Question: Please indicate a possible affordance area of bicycle that can be used for sitting
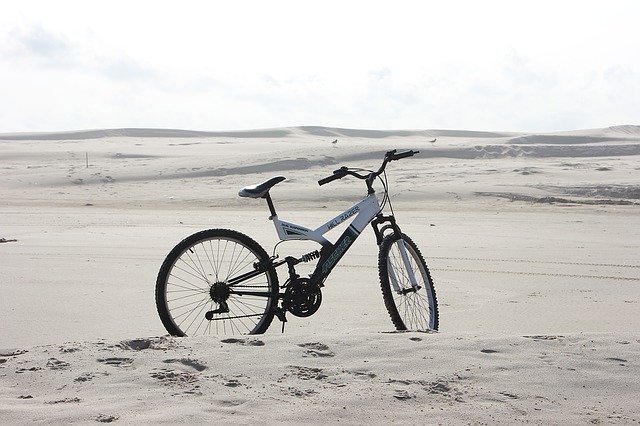
Answer: [236.5, 174, 285.5, 197]